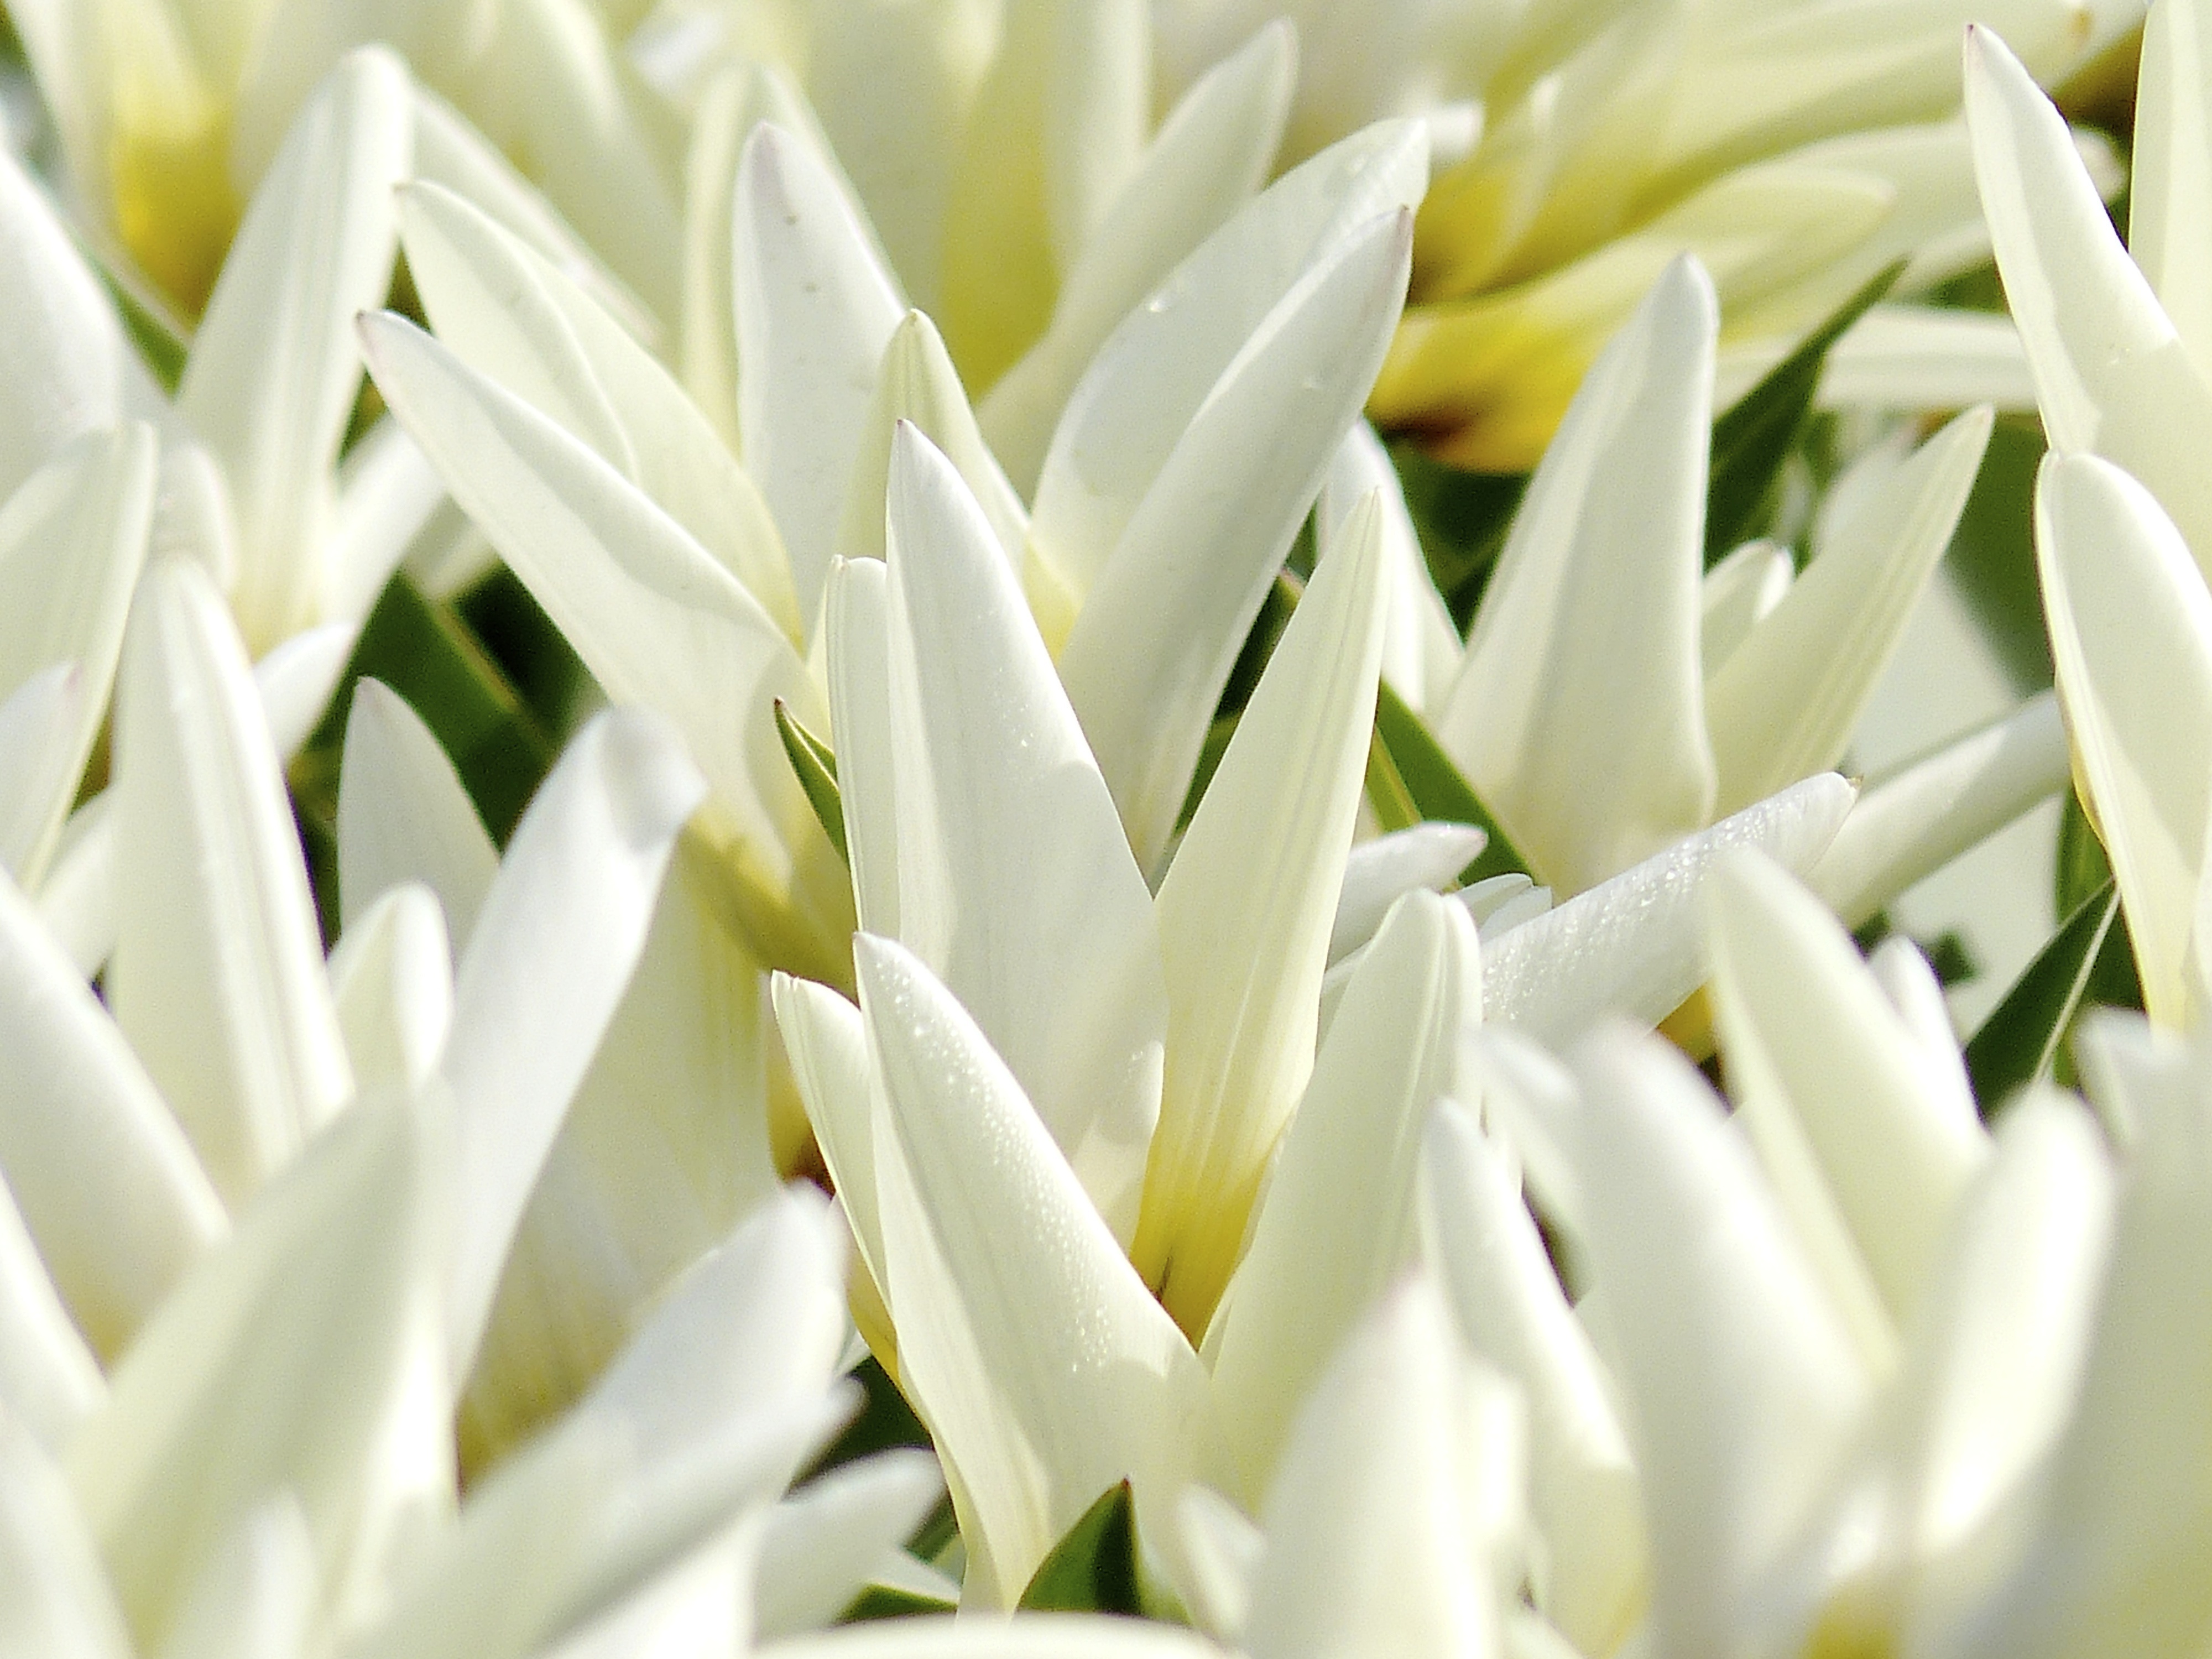
branch, blossom, plant, white, flower, petal, green, botany, yellow, flora, flowers, close up, holland, fields, tulips, macro photography, jasmine, flowering plant, plant stem, land plant